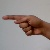
The image shows a hand gesture representing the letter 'G' in Indian Sign Language.